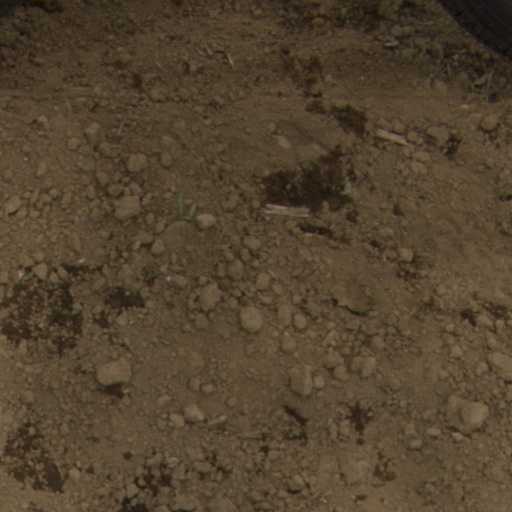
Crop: Jerusalem artichoke